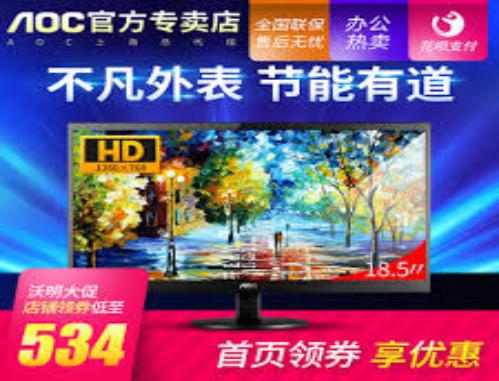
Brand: Admiral Oversea Corporation
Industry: Electronic